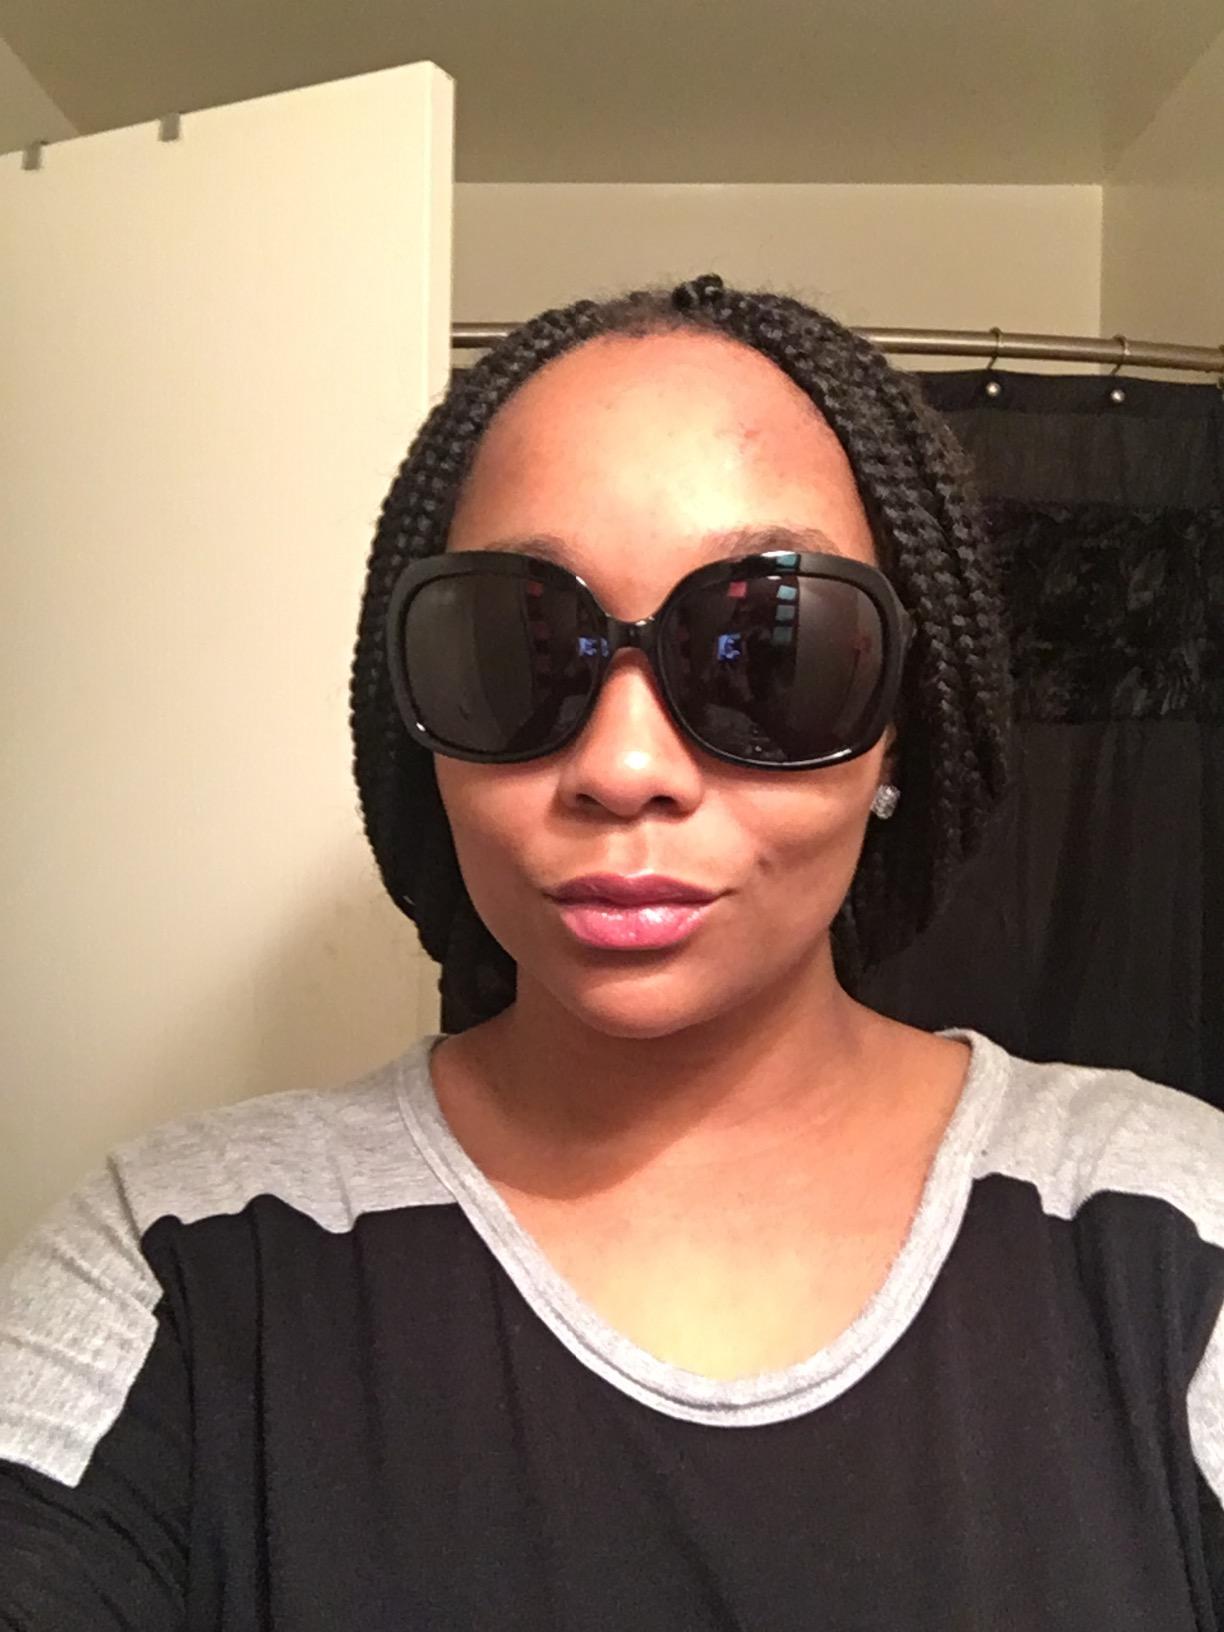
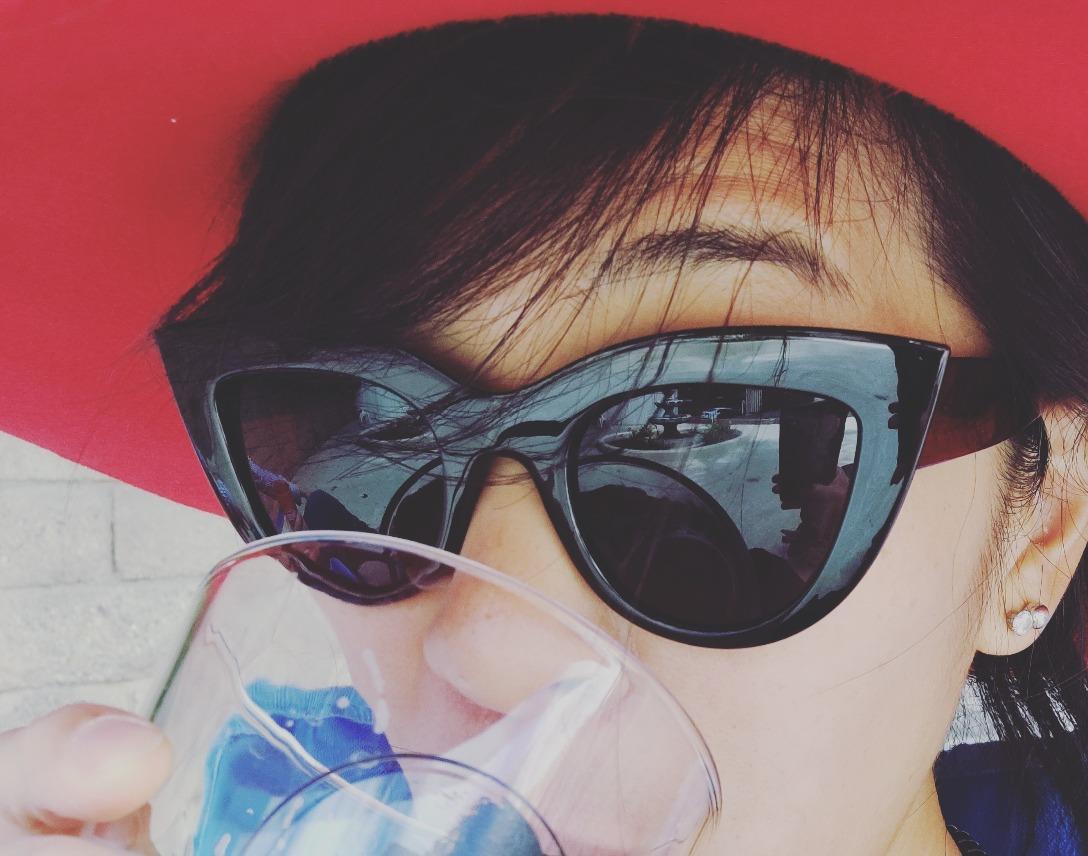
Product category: accessories_sunglasses
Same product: no